Religious tourism

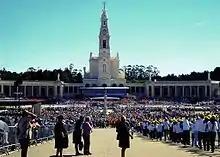
Tourists and pilgrims in front of the Sanctuary of Fátima in Portugal.

Pilgrimage is spiritually- or religiously motivated travel, sometimes over long distances; it has been practised since antiquity and in several of the world's religions. The world's largest mass religious assemblage takes place in India at the Kumbh Mela, which attracts over 120 million pilgrims. Other major pilgrimages include the annual Hajj to Mecca, required once in a Muslim's life. These journeys often involve elaborate rituals and rites, reflecting the deep significance and varied traditions associated with pilgrimage in different cultures and faiths.